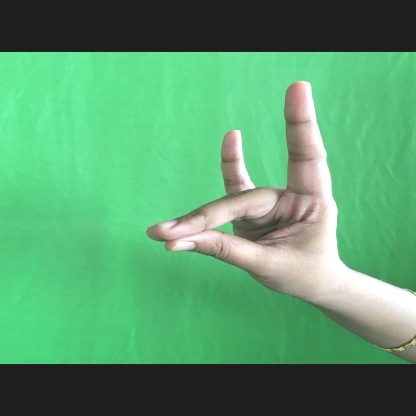
Mudra: Simhamukham